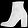
Label: Ankle boot